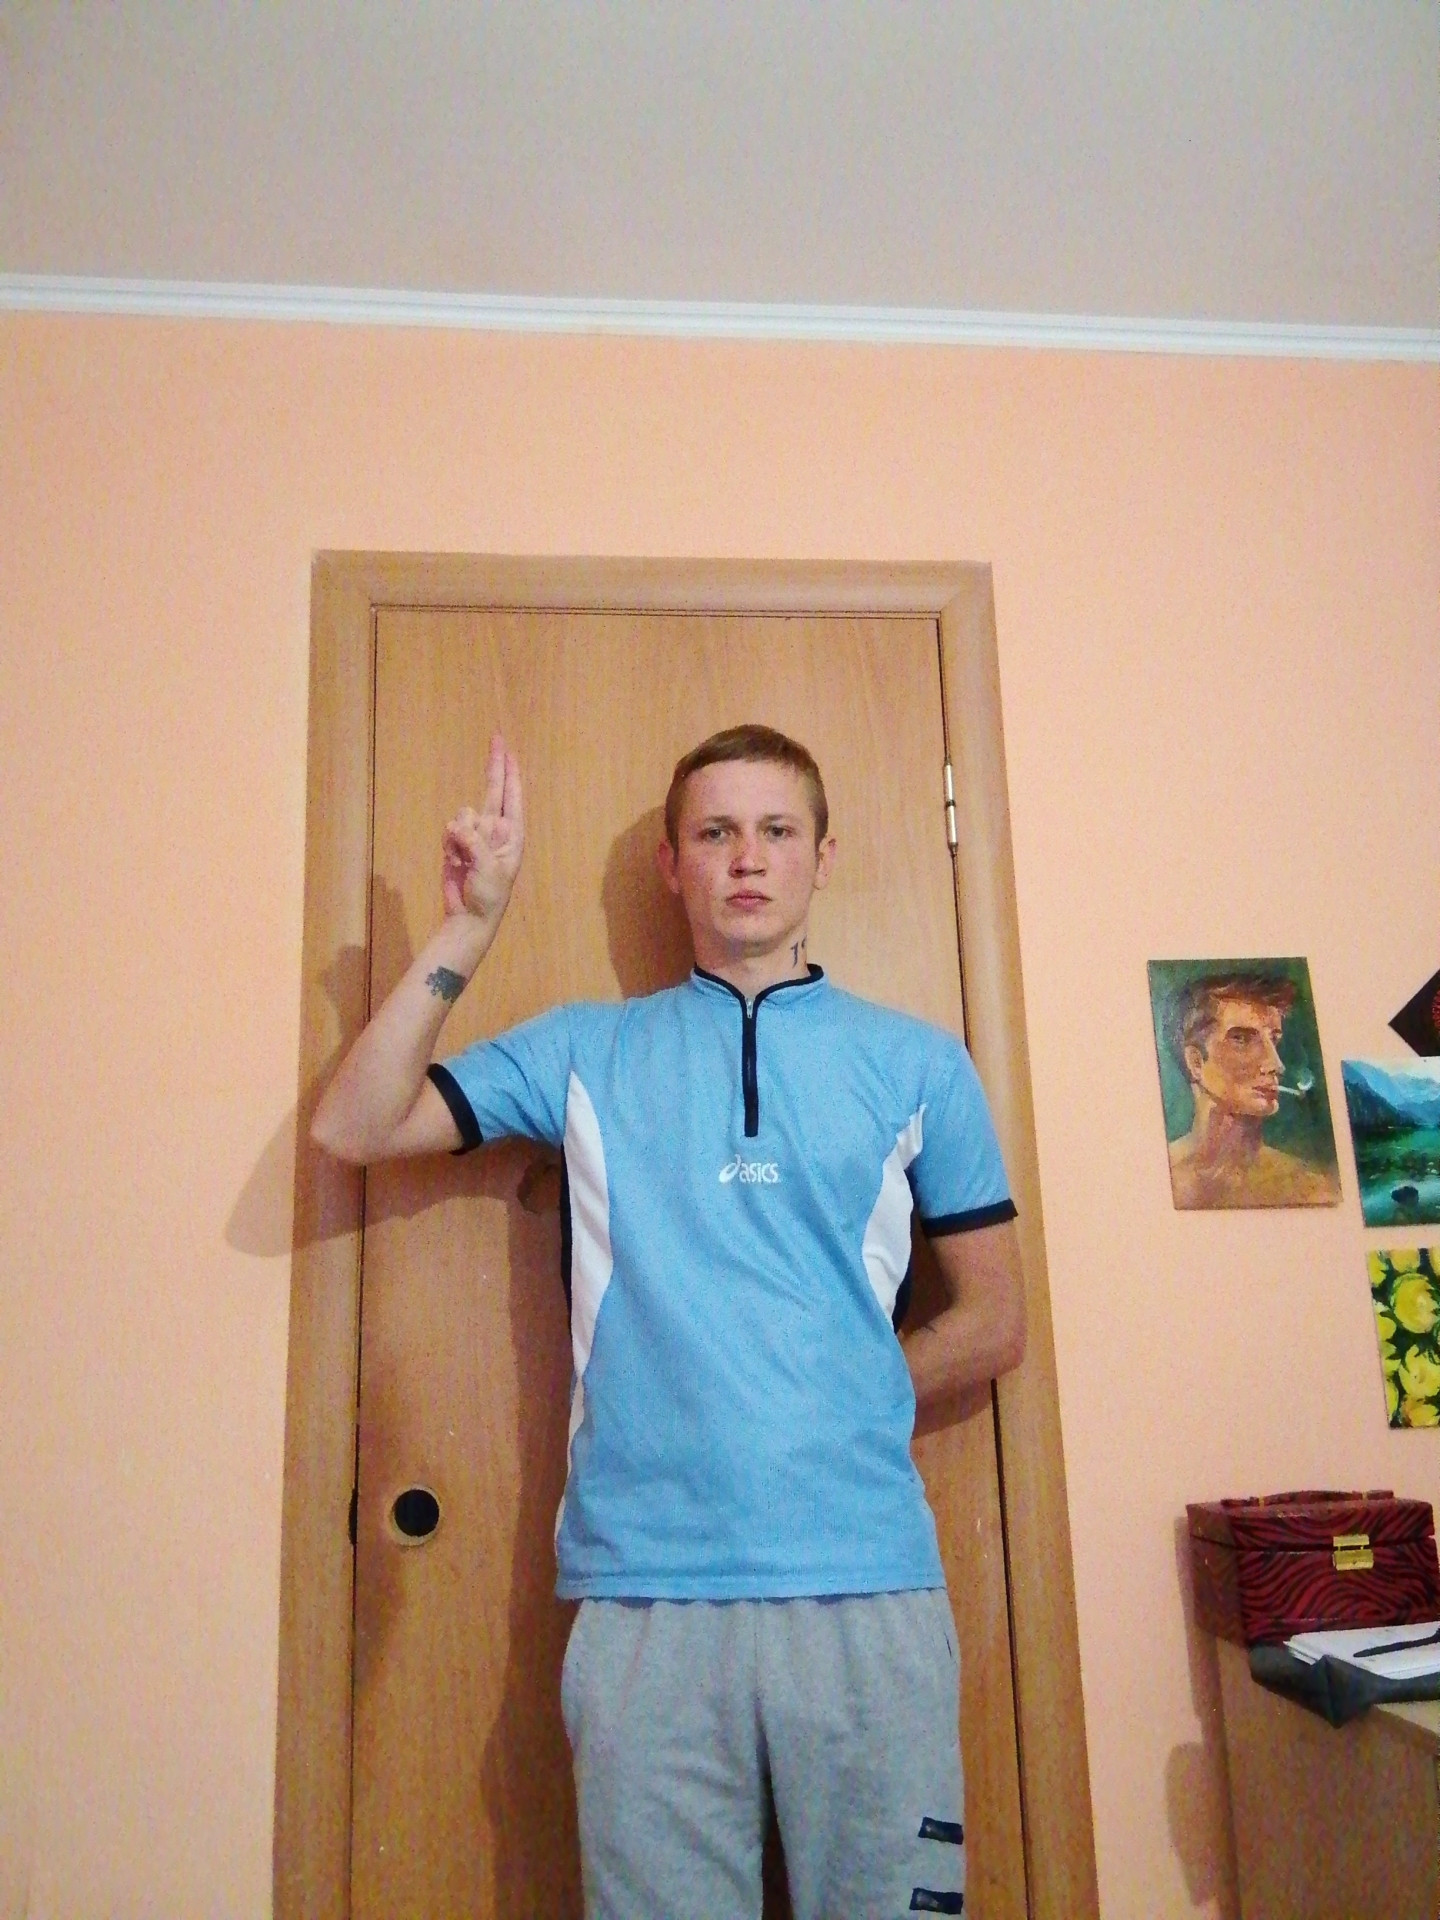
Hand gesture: two_up